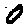
Label: 0